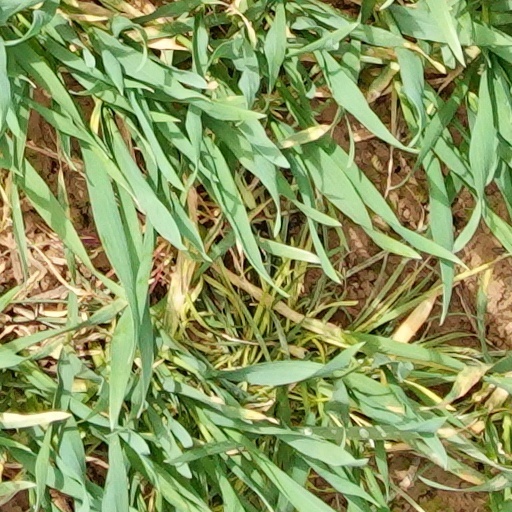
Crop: wheat